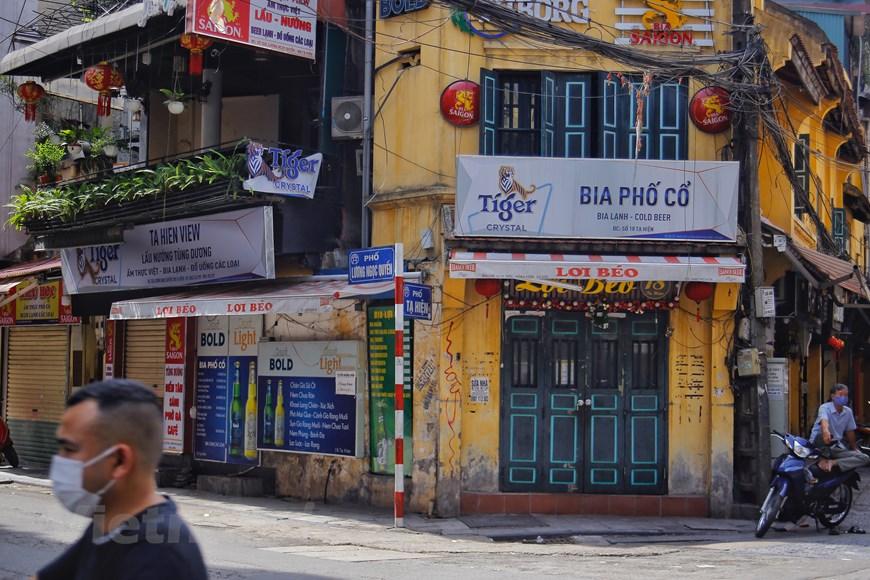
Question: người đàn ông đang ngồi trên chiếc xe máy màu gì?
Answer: người đàn ông đang ngồi trên chiếc xe máy màu xanh dương